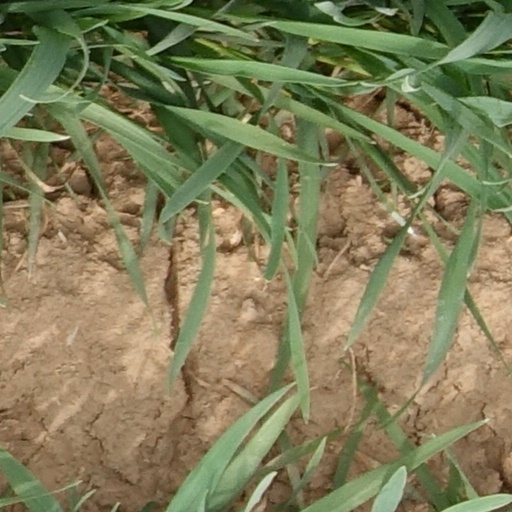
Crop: wheat